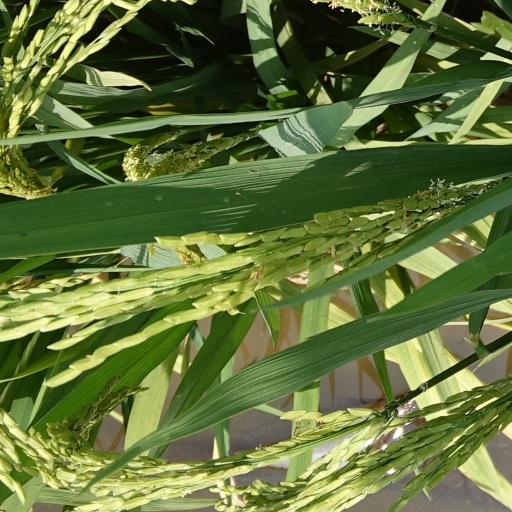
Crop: rice